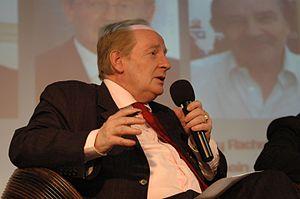
Yvan Blot aux Assises «
Henry de Lesquen est un haut fonctionnaire, homme politique et dirigeant de radio français, né le 1ᵉʳ janvier 1949 à Port-Lyautey.